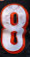
Number: 8